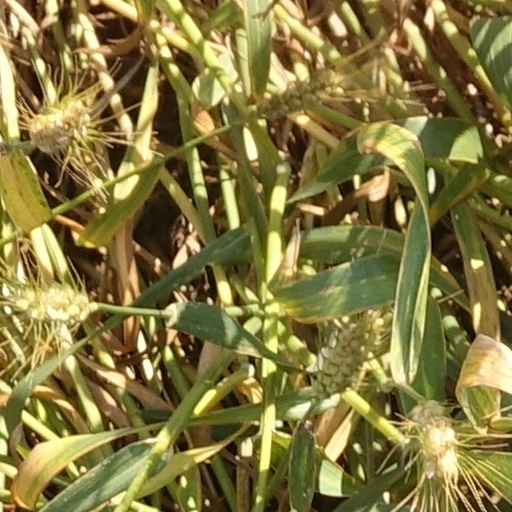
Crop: wheat